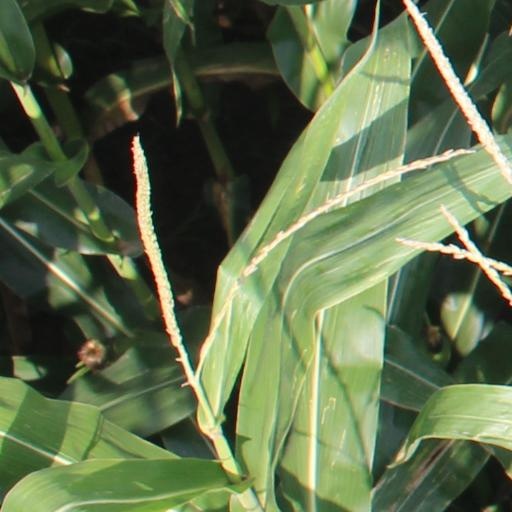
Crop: maize; corn